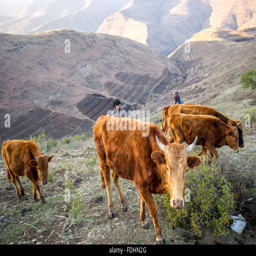
cattle and local children wandering on the mountainside